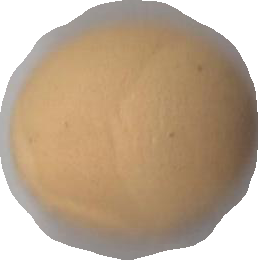
Variety: Dega